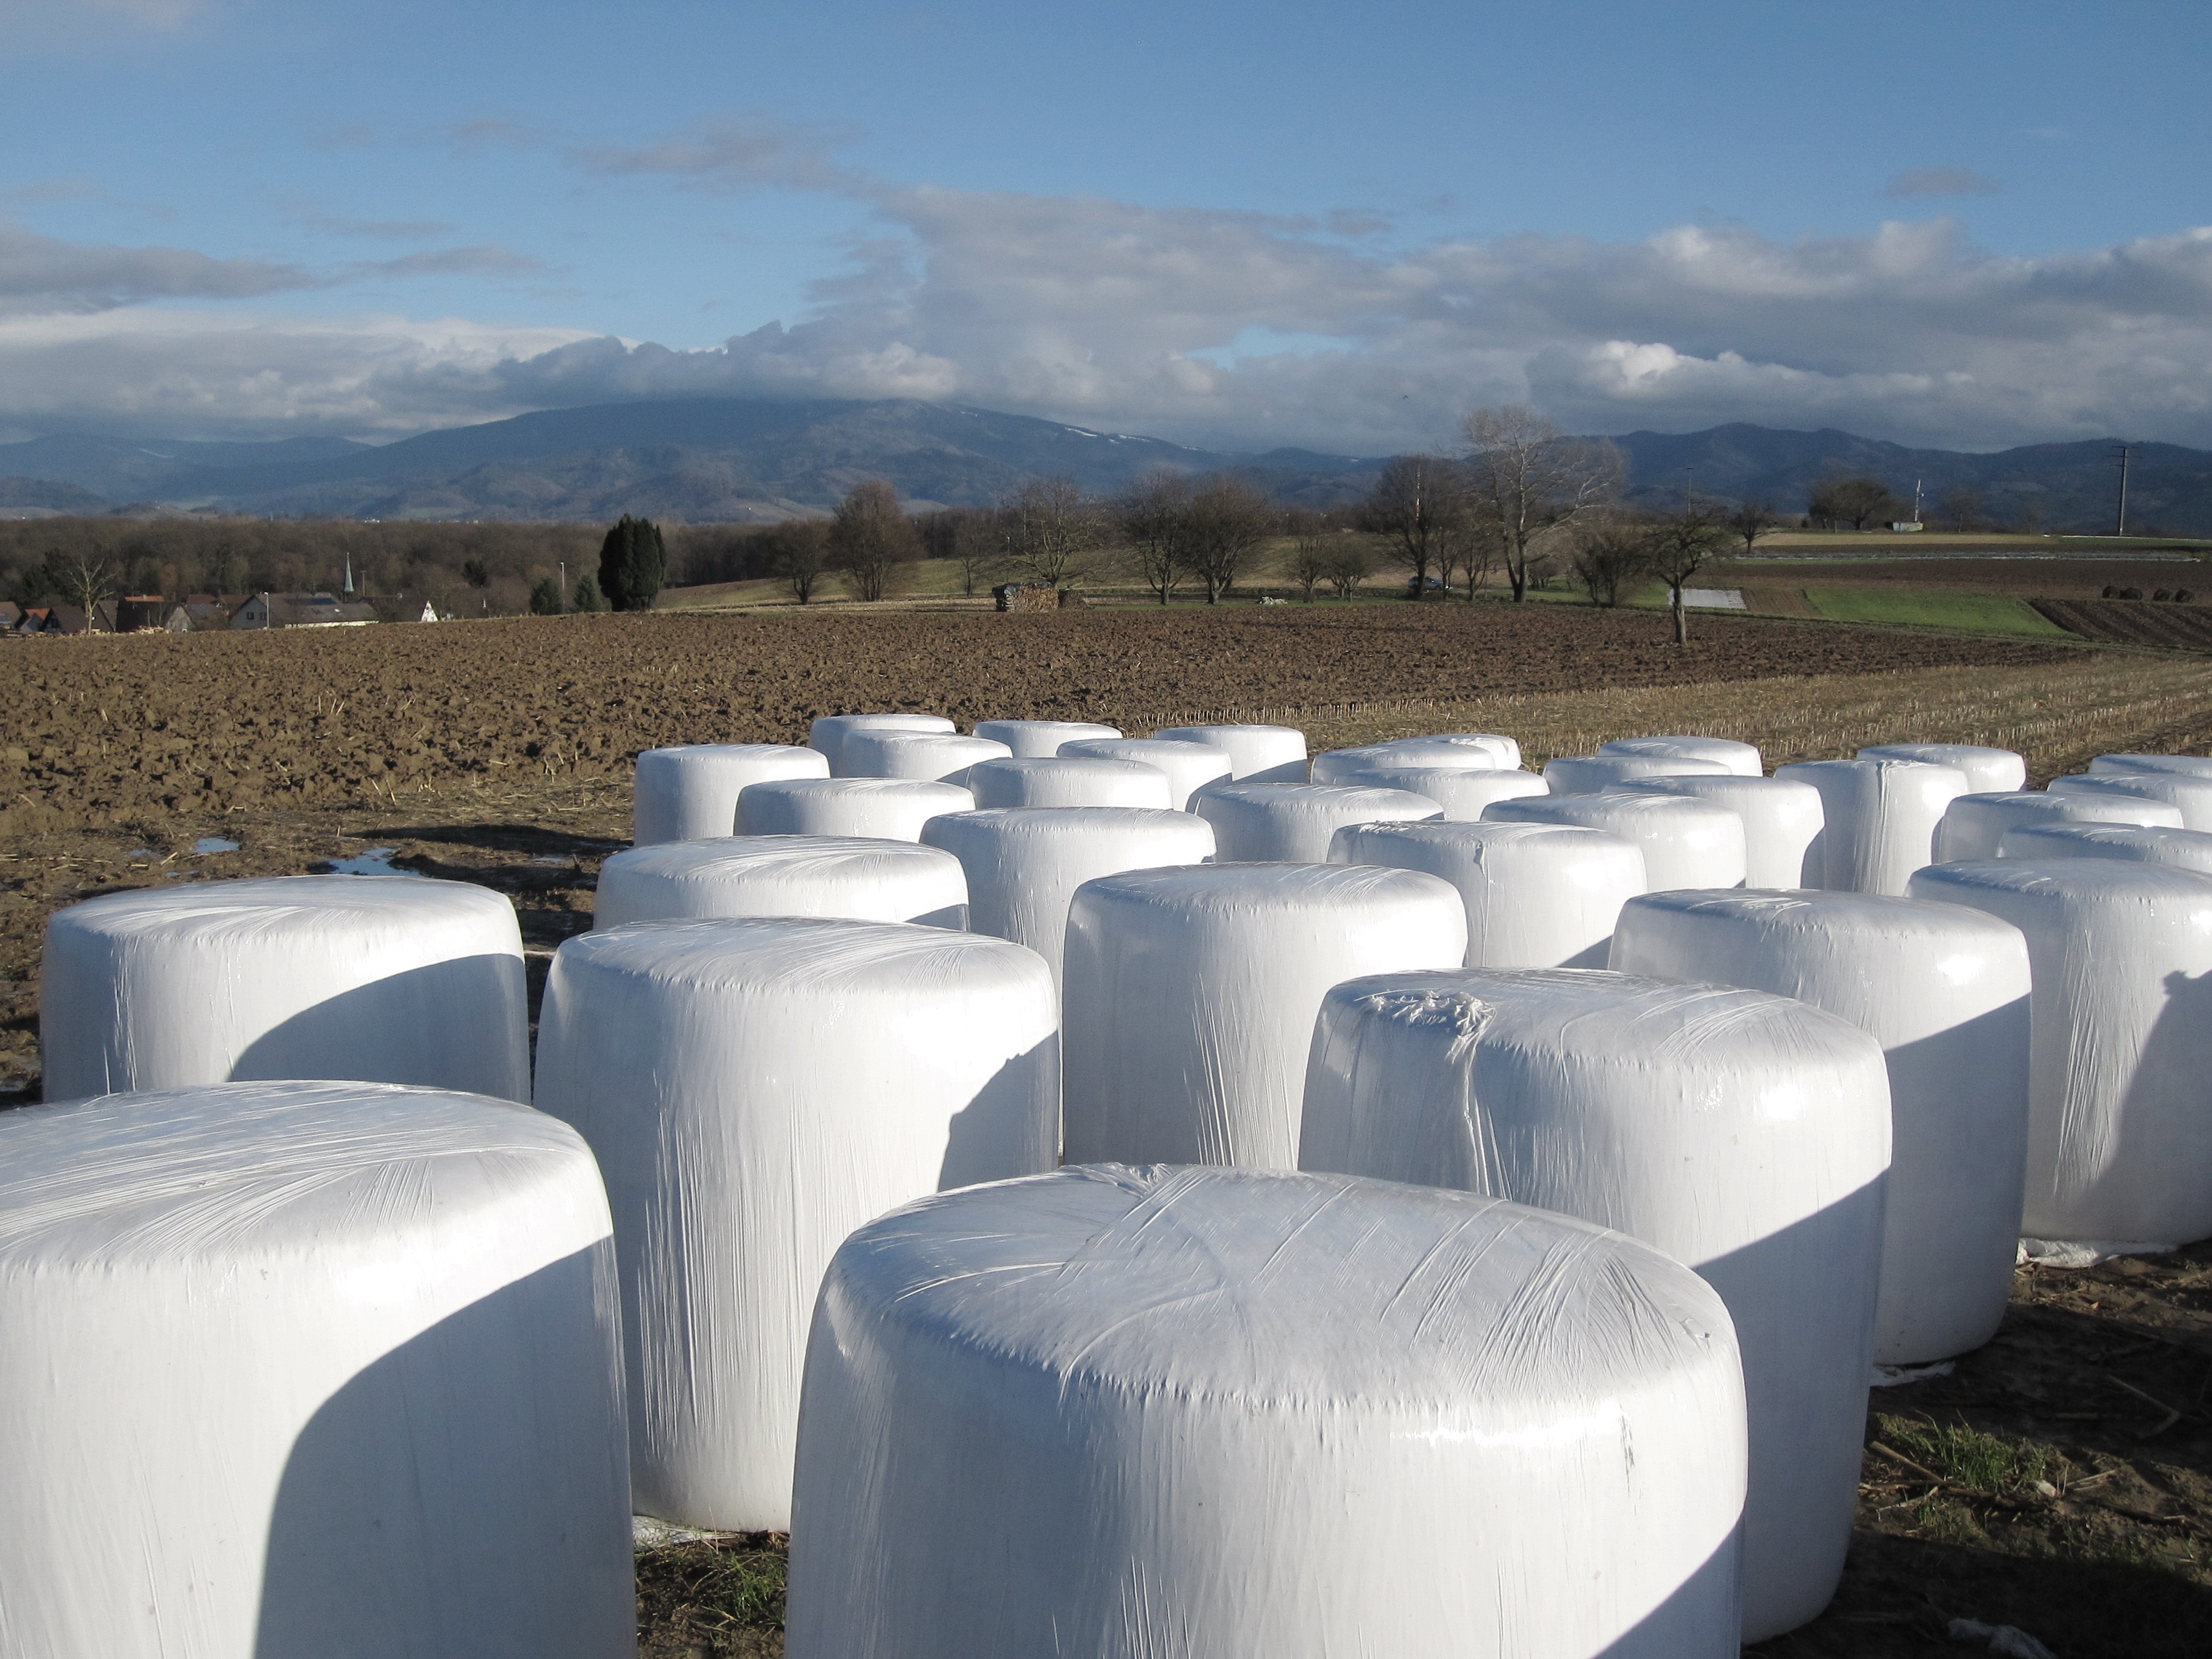
water, white, hay, bale, plastic, food, harvest, stack, agriculture, straw, slide, wrapping, packaging, packed, wrap, winter feed, cattle feed, round bales, straw bales, silage, sleeve, straw role, harvest time, role, heuballe, feed stock, wrapped up, silage bales, plastic ball, hay balls, grass bales, single hull, man made object, storage tank